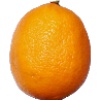
Label: lemon_meyer